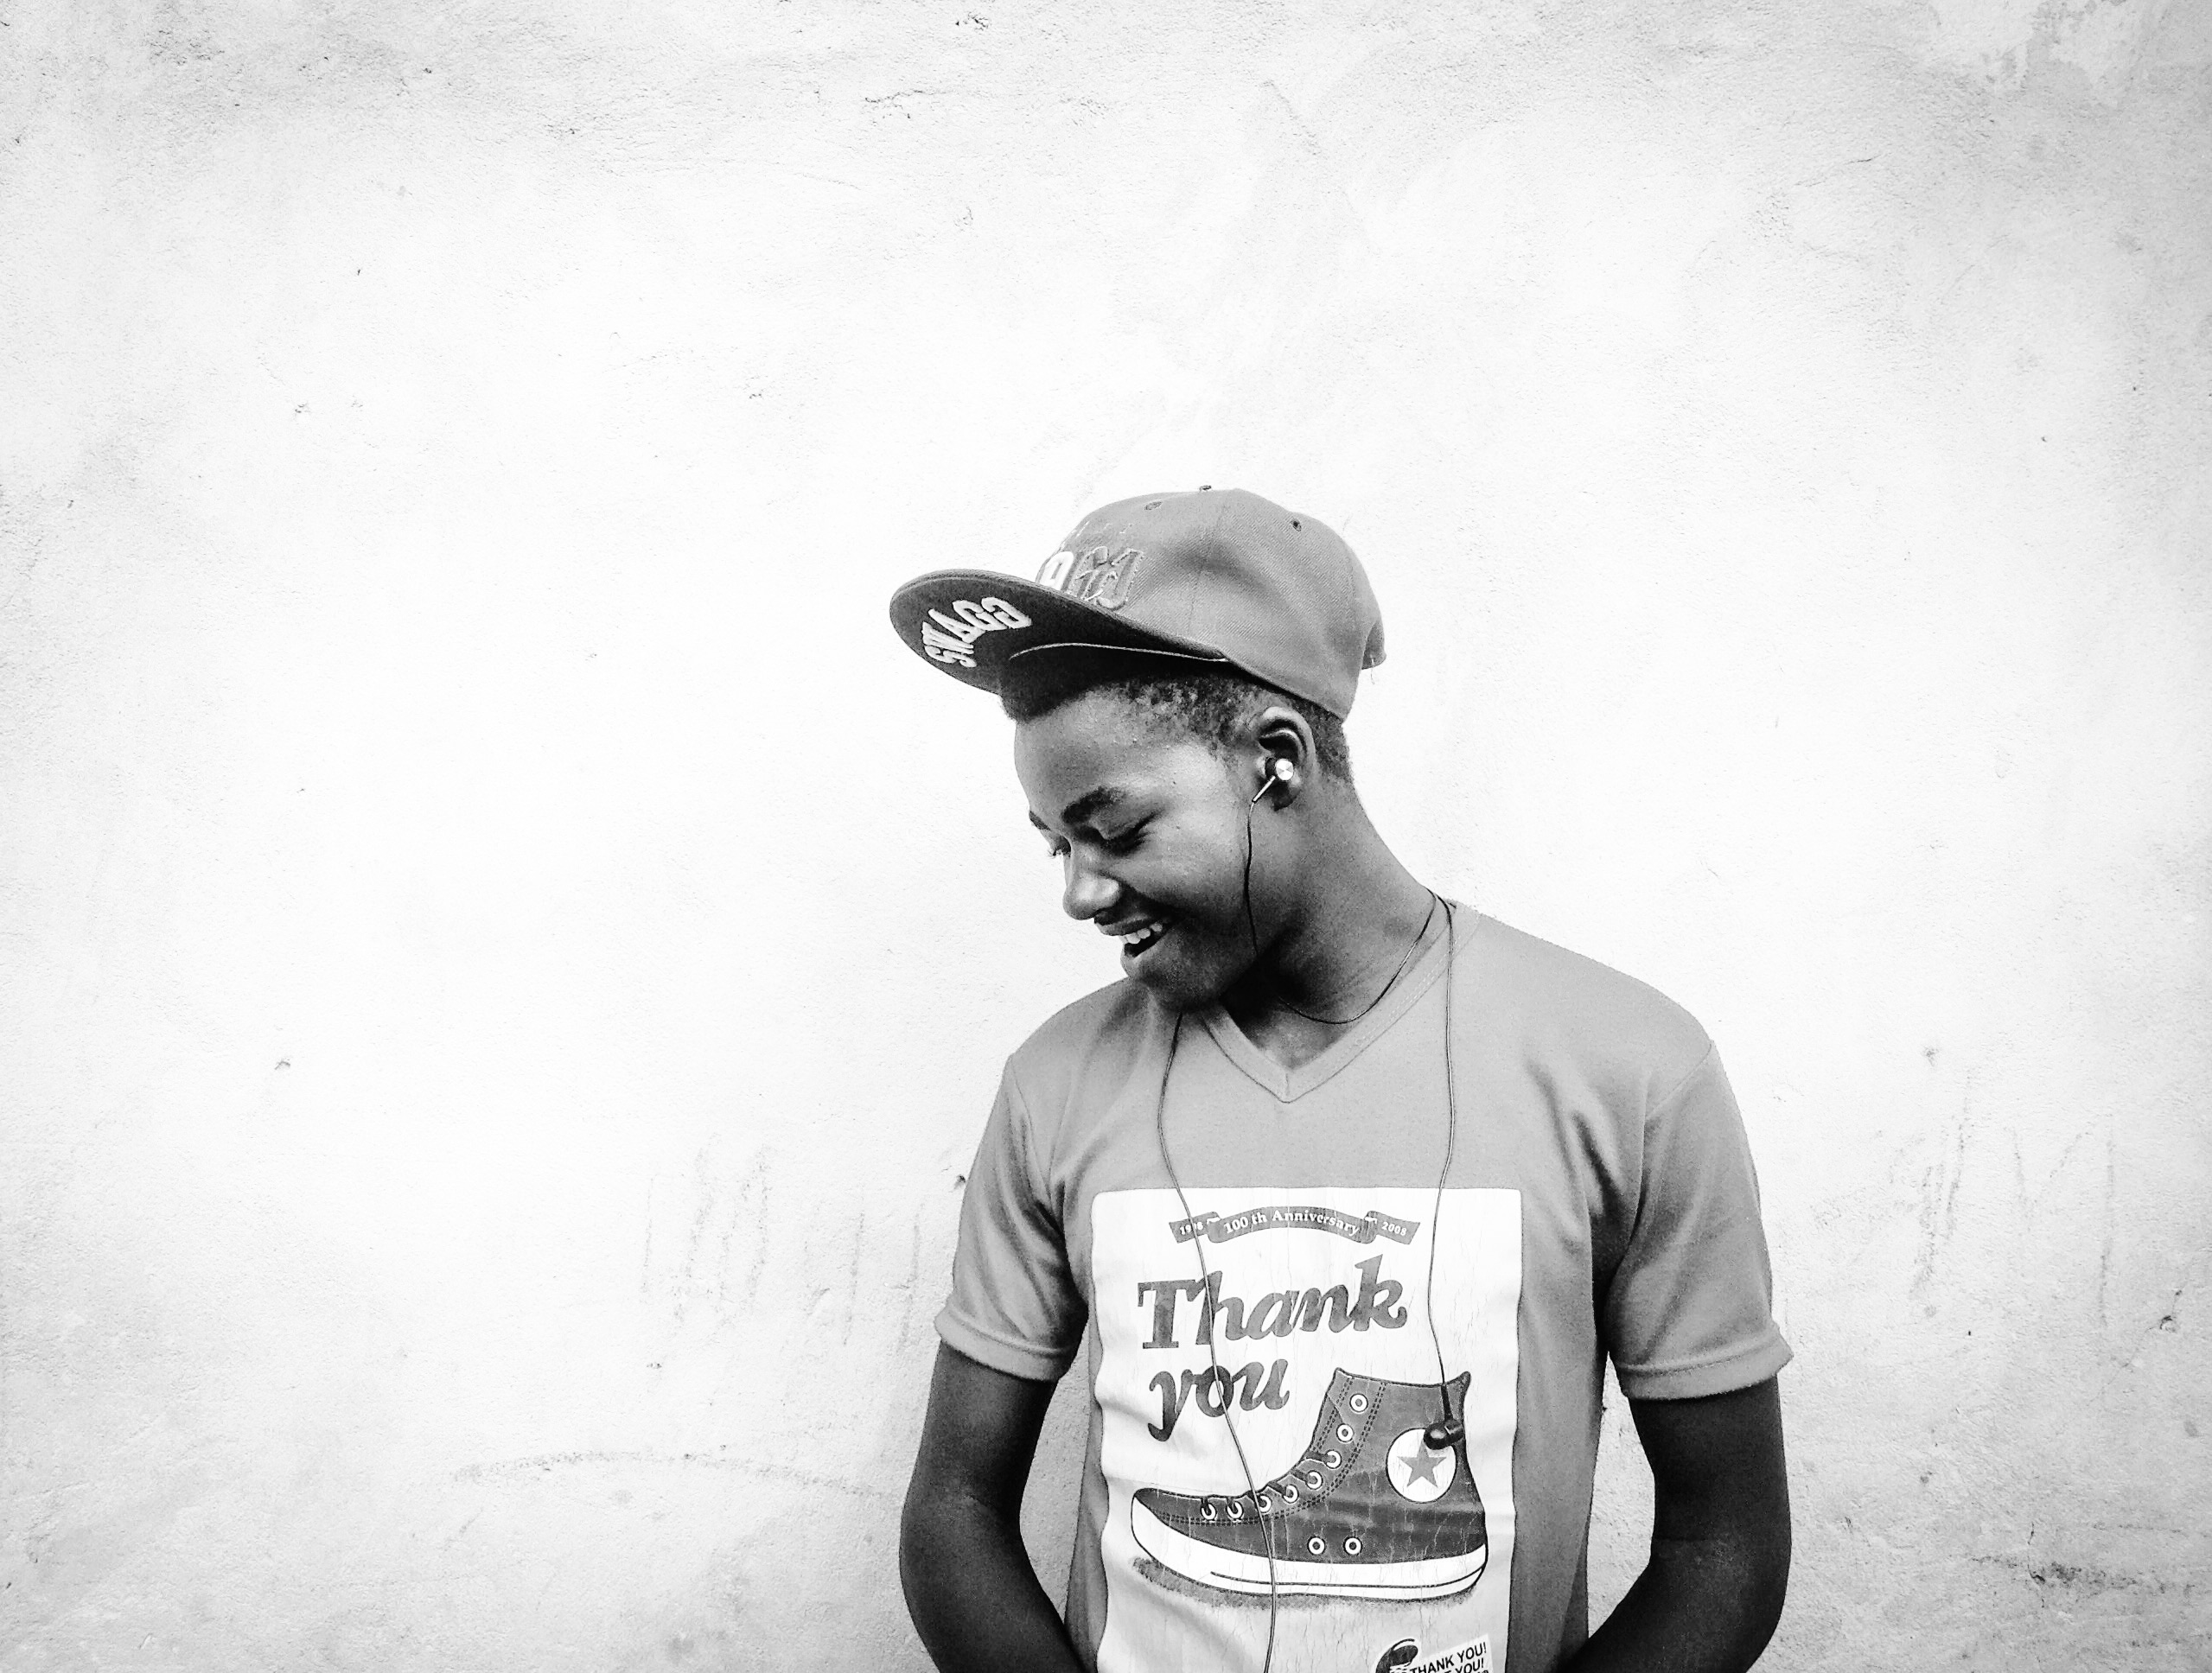
man, person, music, black and white, white, photography, boy, male, guy, portrait, black, monochrome, teenager, earphone, cool, photograph, image, teen, emotion, monochrome photography, portrait photography, african ethnicity